Michael (Glee)

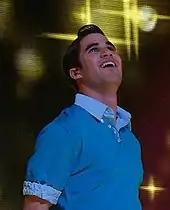
The "slick showmanship" of Blaine ("pictured") made him a "natural for lead vocals" on "Wanna Be Startin' Somethin'.

Although Rachel's decision to accept Finn's proposal of marriage was greeted with skepticism, Canning spoke for many when he stated that her "arc in the episode was her best in a while" with "some compelling moments". He also cited the "fantastically true advice" from Quinn, and VanDerWerff thought the scene "was going along great until the last 10 seconds" of that advice. Bell praised as "believable" the scene where Rachel "breaks down in front of Kurt", and Slezak said he "loved that scene of Kurt holding his sobbing friend in front of the lockers". Kurt's scene with his father was Bell's "favorite scene" which she said was "an incredibly touching moment between father and son. It was perfect." Flandez also called Burt "perfect" for "delivering the NYADA envelope to his son", and "The Hollywood Reporter" Lesley Goldberg described his scene as "another great Burt gem".